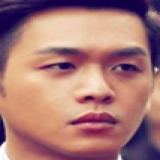
diễn viên Trương Nhược Quân